Zeynep Tufekci

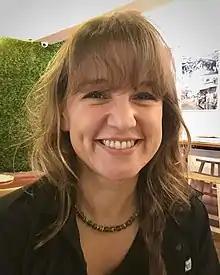
Tufekci in 2019

Zeynep Tufekci is a Turkish-American sociologist, and the Henry G. Bryant Professor of Sociology and Public Affairs at Princeton University. She is also a columnist for "The New York Times". Her work focuses on social media, media ethics, the social implications of new technologies, such as artificial intelligence and big data, as well as societal challenges such as the COVID-19 pandemic using complex and systems-based thinking. According to "The Chronicle of Higher Education," she is one of the most prominent academic voices on social media and the new public sphere. In 2022, Tufekci was a Pulitzer Prize finalist for her "insightful, often prescient, columns on the pandemic and American culture", which the committee said "brought clarity to the shifting official guidance and compelled us towards greater compassion and informed response."